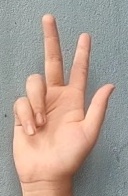
ASL sign: 3